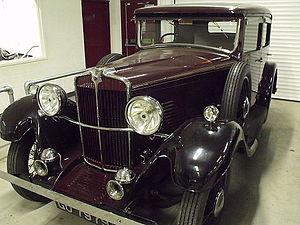
La Star Motor Company était un fabricant anglais de voitures et de véhicules utilitaires basé à Wolverhampton et actif entre 1898 et 1932. À son apogée, la Star fut le sixième plus grand constructeur automobile de la Grande-Bretagne et produisait près de 1 000 véhicules par an.